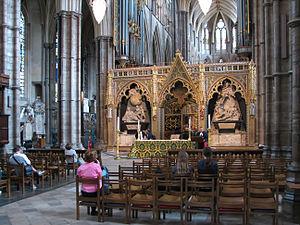
Intérieur de l'Abbaye de Westminster, Londres, Angleterre